Sharecroppers' Union

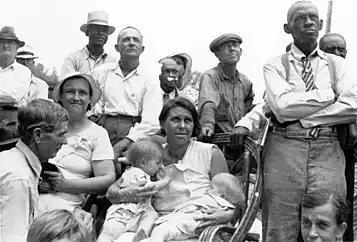
Men, women and children, Black and White, listen to a speaker at an outdoor Southern Tenant Farmers Union meeting, 1937

The Communist Party's principles and motives of daily activities shared similar connections to the policy of self-determination. Many scholars of American Communism have brought up topics that consisted of denying that self-determination for African Americans were not subjects of conversations but a substantial amount of evidence points towards the reoccurrence of these conversations amongst meetings of the Communist Party. In 1928, the Central Committee had confirmed their position of being the organizer for the African American masses. The Comintern's decision didn't necessarily make members embrace the position they obtained regarding African-Americans and their quest for self-determination. Many ideologies hindered the acceptance of this new position that the Communist Party undertook, this stems from old methods and practices from the Communists Party's senior members who were also members of the Socialist Party, whom of which had no previous records of speaking out against racial inequalities for African Americans. In 1930 The leader of the Communist Party, Otto Huiswood, accepted and pushed towards the idea of self determination. Another example of African American self-determination in the 1930s was the emergence of Black-owned businesses and cooperative enterprises. These initiatives were driven by the belief that economic self-sufficiency was a key factor in achieving social and political empowerment for Black people. At the same time, African Americans were also asserting their political rights and challenging the entrenched power structures that dominated the South. This included organizing voter registration drives and political campaigns, as well as advocating for civil rights and an end to segregation and discrimination. Despite facing significant opposition and violence from white supremacist groups and the broader power structure of the South, the movement for African American self-determination in the 1930s laid the groundwork for later civil rights activism and contributed to the broader struggle for racial justice in the United States. In 1931, African Americans in the southern United States were actively pursuing self-determination, or the ability to control their own lives and communities. This effort was driven by a number of factors, including the ongoing struggle against racism and discrimination, the economic challenges of the Great Depression, and the influence of the growing Black nationalist movement. One example of this pursuit of self-determination was the establishment of independent black schools and colleges in the South.